Brendan Green

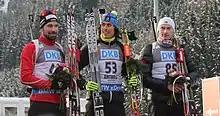
Green "(center)" in 2015

Brendan Green (born November 4, 1986) is a Canadian biathlete and cross-country skier. He began skiing at three years of age and began competition under coach Pat Bobinski. He won Biathlon Canada's Myriam Bedard Award. Brendan competed for Canada in the Biathlon Men's 4x7.5 km Relay at the 2010 Winter Olympics. The group placed 10th.